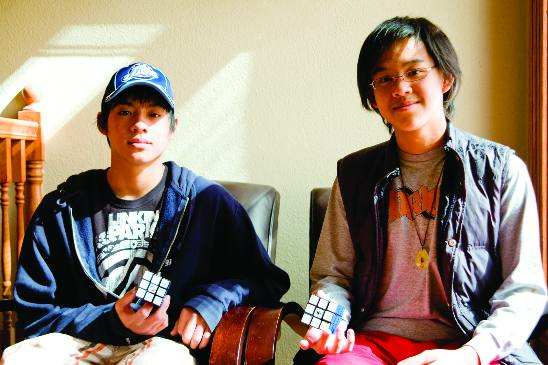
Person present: Yes